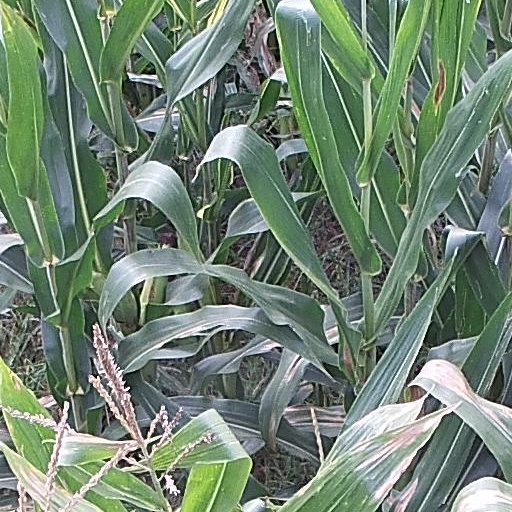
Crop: maize; corn